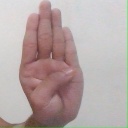
अक्षर: ब